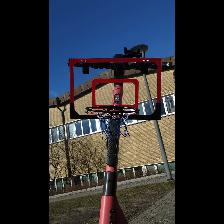
Label: NonHuman